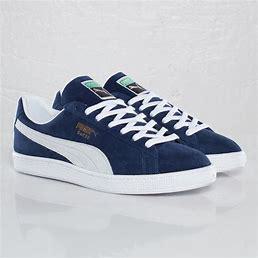
Brand: Puma
Model: Suede